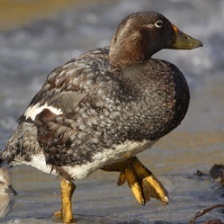
Species: STEAMER DUCK
Scientific name: TACHYERES
ImageNet parent category: drake